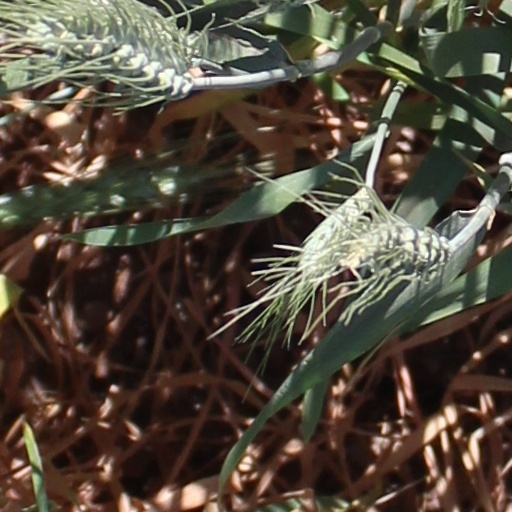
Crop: wheat